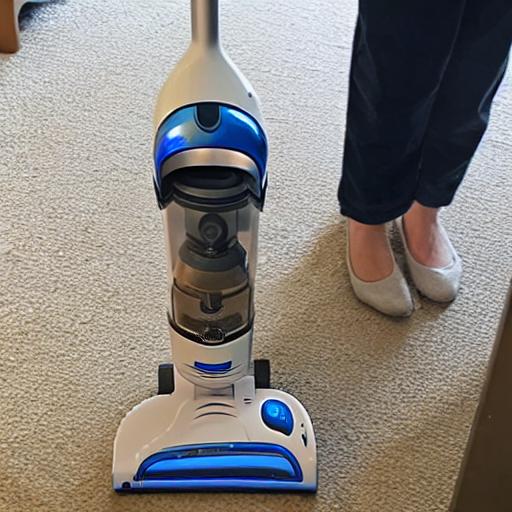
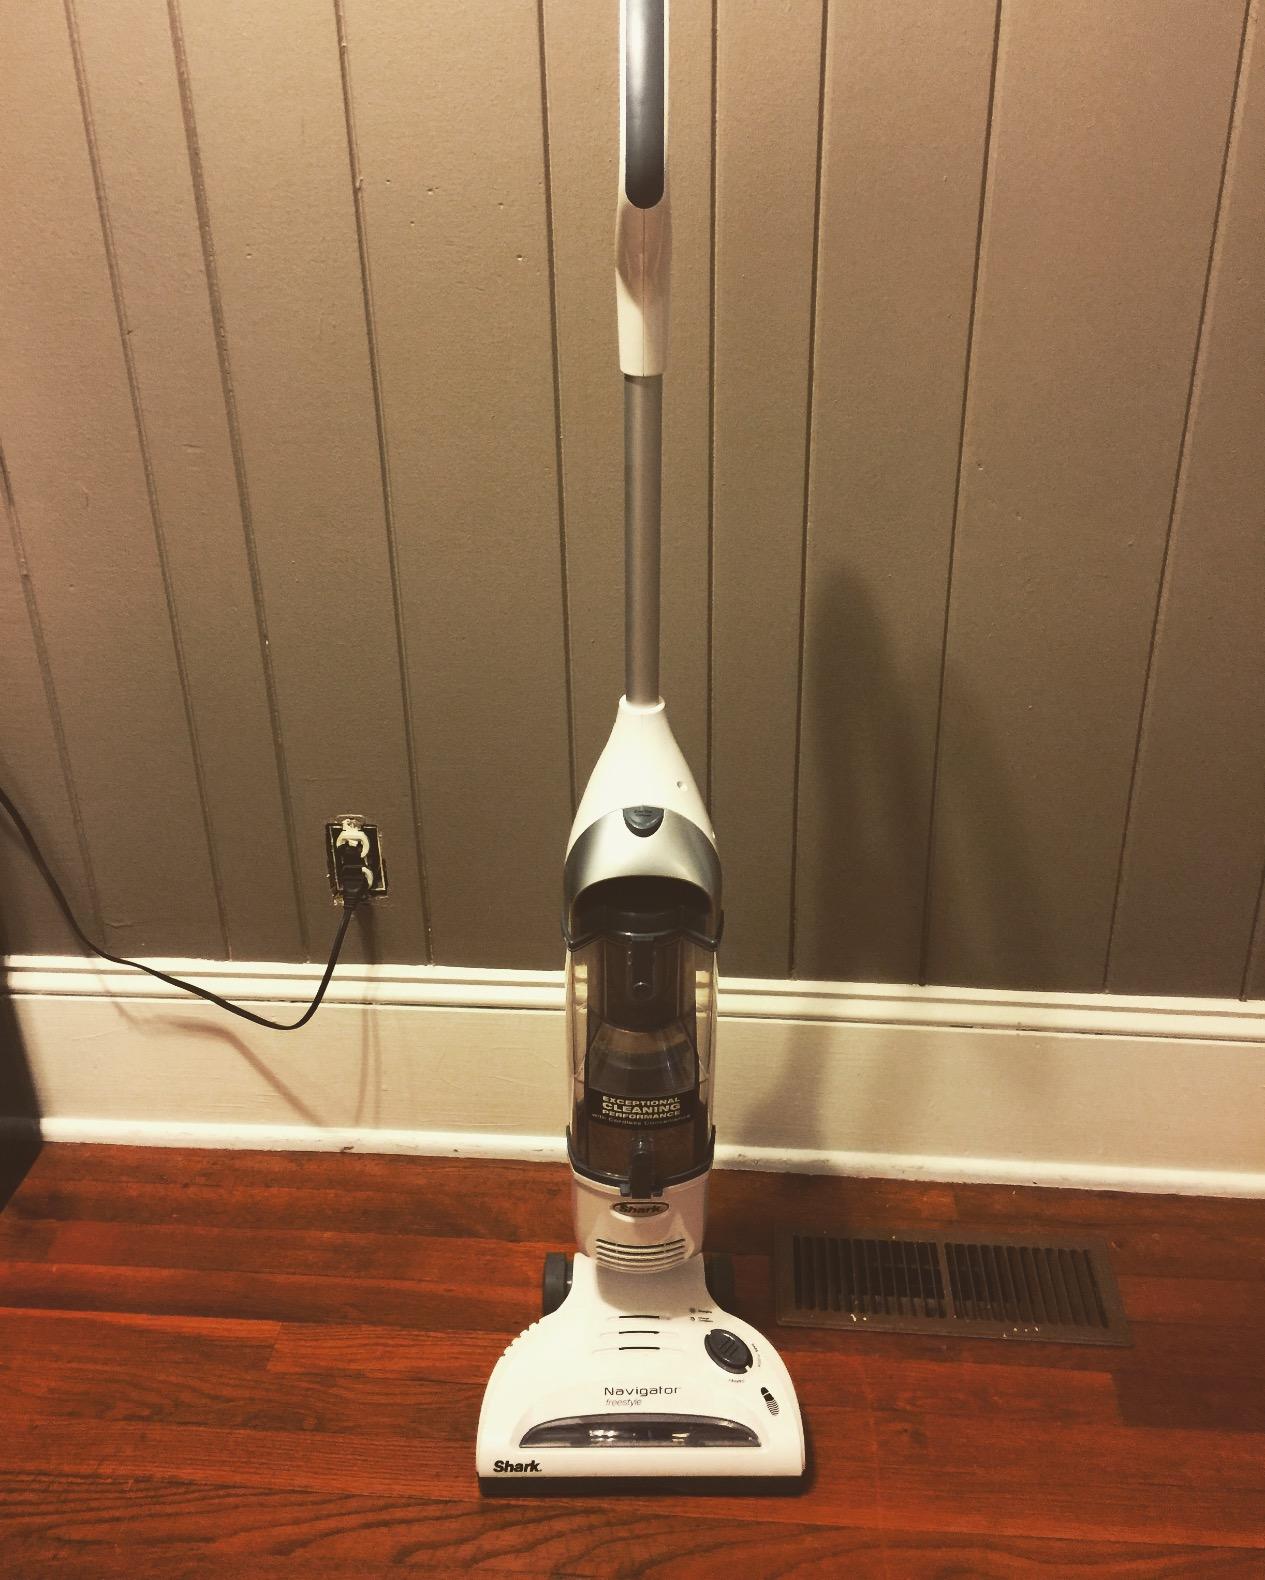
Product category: items_vacuum
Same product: no